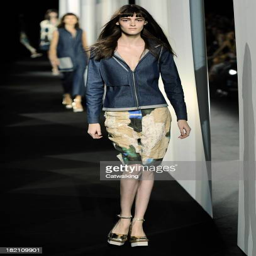
a model walks the runway at the summer fashion show during event